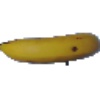
Label: Banana 1